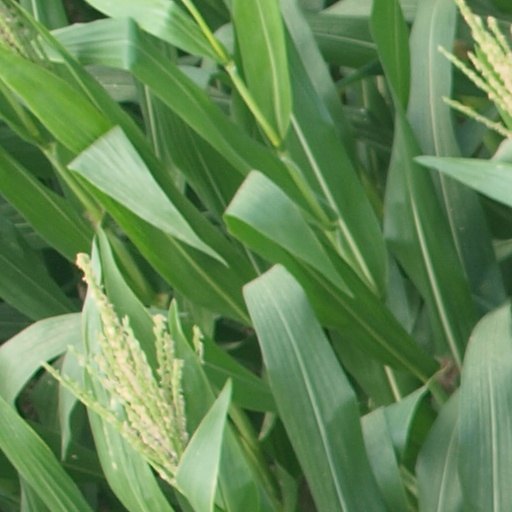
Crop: maize; corn